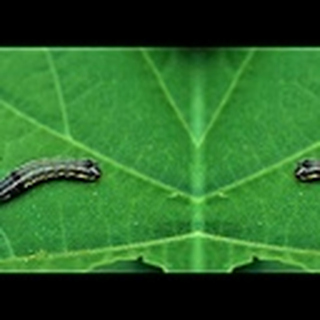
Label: cotton_army_worm